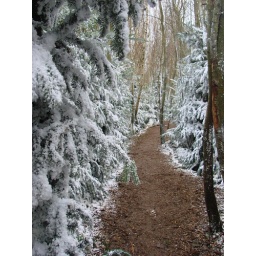
In the forest by Father Christmas' house